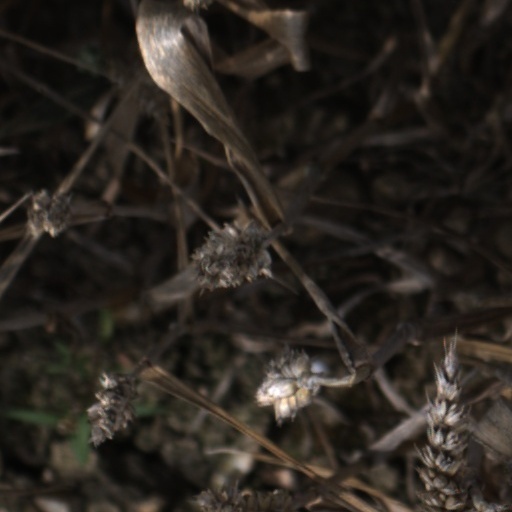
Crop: wheat